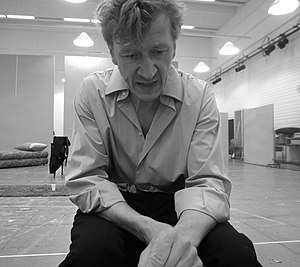
Jens Albinus
Albinus i 2012
Jens Albinus er en dansk skuespiller. Han blev færdiguddannet fra Skuespillerskolen ved Aarhus Teater i 1989. Han var ansat på teatret indtil år 1994. I 2016 overtog Jens Albinus og Laura Ramberg henholdsvis den kunstneriske og administrative ledelse af Husets Teater på Halmtorvet.